Imperial Crypt

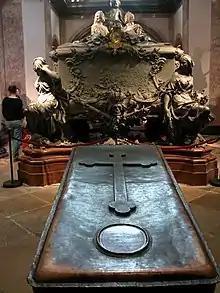
Tomb of Empress Maria Theresa of Austria with the Tomb of Emperor Joseph II in the foreground

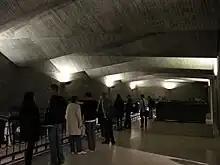
New Vault

The three vaults of the Imperial Crypt held 44 bodies plus urns containing the hearts of two other persons when Empress Maria Theresa started construction of the "Maria Theresien Gruft " in 1754. It is behind the church above, with its dome rising into the monastery courtyard and contains the tombs of 16 persons: